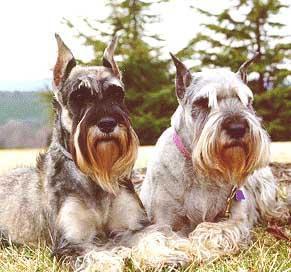
standard_schnauzer